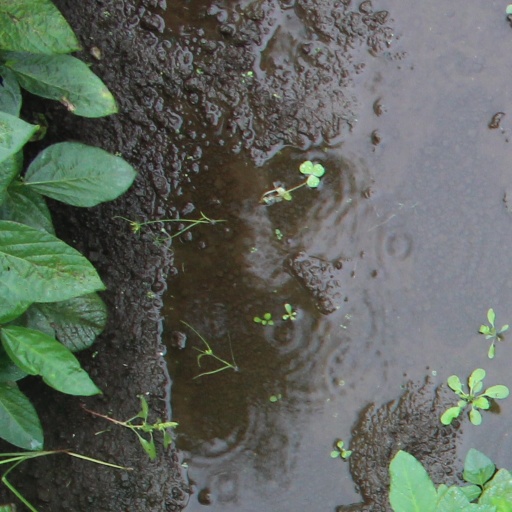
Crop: soybean